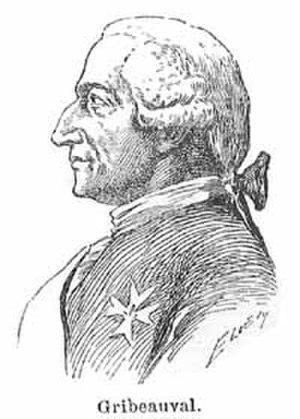
Gribeauval (planche du Petit Larousse Encyclopédique, 1900).